Peter R. Kowey

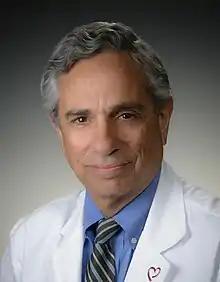

Peter R. Kowey is an American cardiologist and medical researcher. He is Professor of Medicine and Clinical Pharmacology at Jefferson Medical College of Thomas Jefferson University and holds the William Wikoff Smith Chair in Cardiovascular Research at Lankenau Institute for Medical Research.